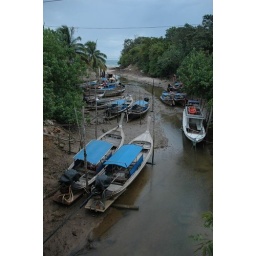
boats in ao nang beach